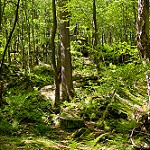
Label: forest